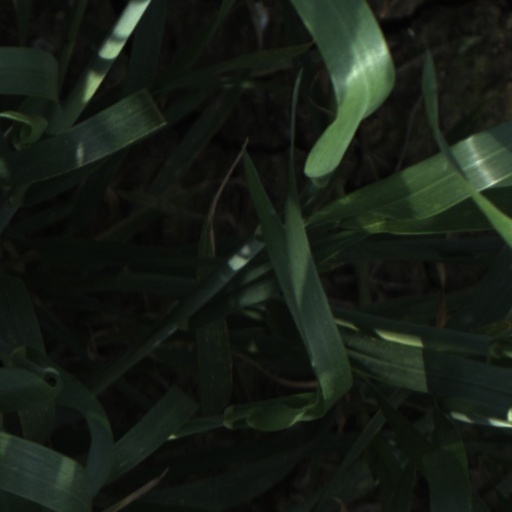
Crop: wheat